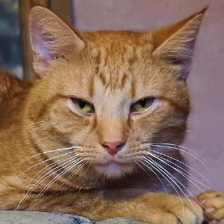
Label: animals